Paraguayan War casualties

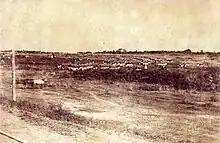
The Brazilian Army in Paraguay

The problem of evaluating military mortality in the War of the Triple Alliance is complicated by the unrealistic estimates of Argentine, Brazilian and Uruguayan troop size. According to an agreement between the allies, Argentina was obligated to contribute 25,000 men, the Banda Orientals 5,000, and Brazil 40,000. At the beginning of 1865 Brazil and Uruguay were apparently 20 percent below the requirement, while Argentina sent less than 50 percent of the required troops. The determination of the Paraguayans and the cost of the war for the allies probably meant that total number probably never very much exceeded the initial numbers, although new troops were sent to replace the wounded, dead and deserted. In August 1867, the allies numbered approximately 43,500 troops, of which 36,000 were Brazilians, 6,000 Argentines and 1,500 Uruguayans. Moreover the lack of food, horses, cattle and shelter for the army meant that the situation for the allied troops remained difficult. In any case, since the exact number of troops sent to fight Paraguay is unknown—and the number has in all likelihood been exaggerated—it is probable that the military losses of Argentina, Brazil and Uruguay have also been magnified. Given the small number of troops that Argentina fielded at any given time, a recent estimate of 30,000 or 1.6 percent of total prewar population is clearly unrealistic. Military losses suggested for Brazil range from 23,917 to 165,000, and the upper ranges are obviously distorted.